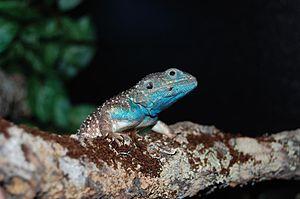
Mâle Xenagama batillifera
Xenagama batillifera est une espèce de sauriens de la famille des Agamidae.